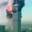
Label: skyscraper